Spirit of St. Louis

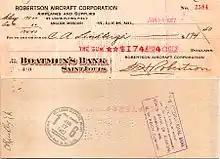
Part of the funding for the "Spirit of St. Louis" came from Lindbergh's own earnings as a U.S. Air Mail pilot (1927 RAC paycheck).

Lindbergh arrived in San Diego on February 23 and toured the factory with Mahoney, meeting Bowlus, chief engineer Donald Hall, and sales manager A. J. Edwards. After further discussions between Mahoney, Hall and Lindbergh, Mahoney offered to build the "Spirit" for $10,580, restating his commitment to deliver it in 60 days. Lindbergh contributed $2,000 toward the cost of the "Spirit" that he had saved from his earnings as an Air Mail pilot for Robertson Aircraft Corporation. The rest was provided by the Spirit of St. Louis Organization.